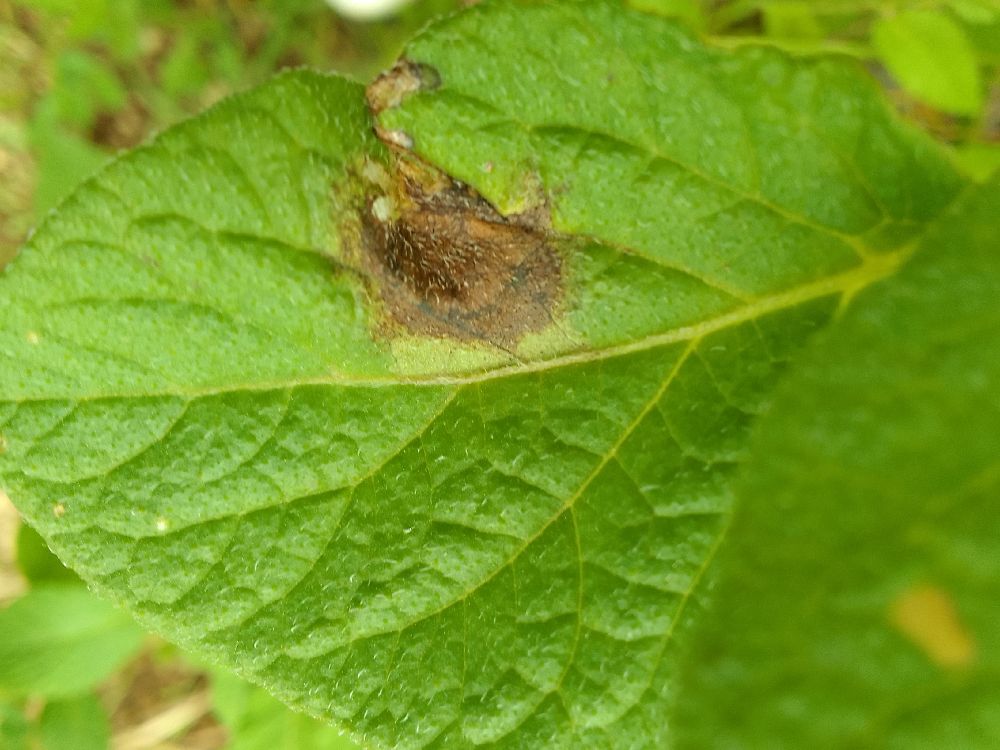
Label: Late blight